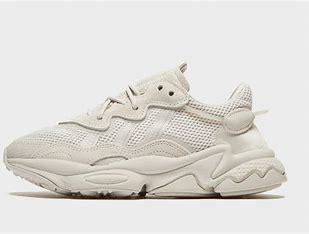
Brand: Adidas
Model: Ozweego